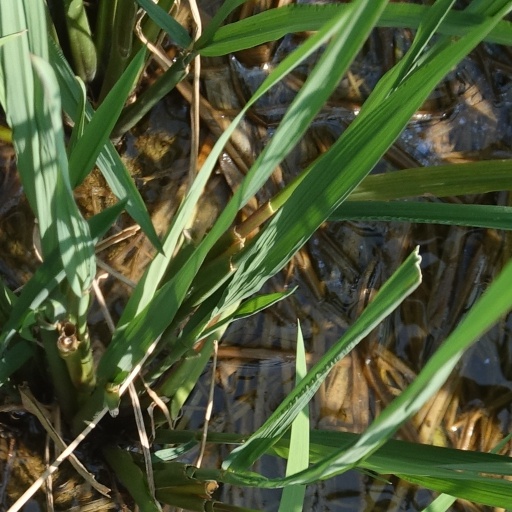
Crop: rice